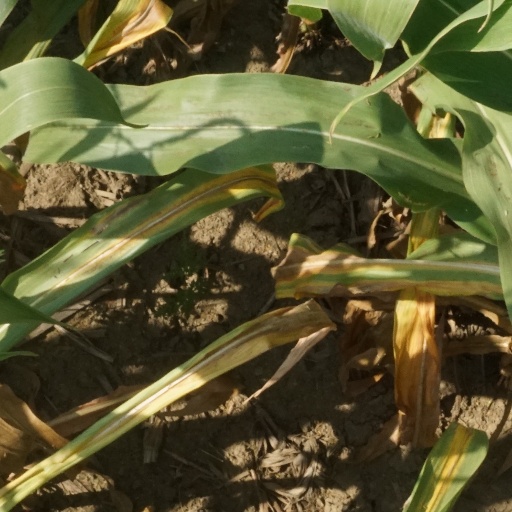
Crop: maize; corn